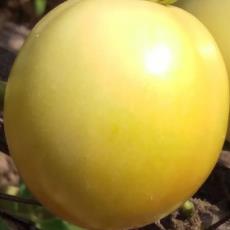
Crop: Tomato
Condition: healthy-fruit